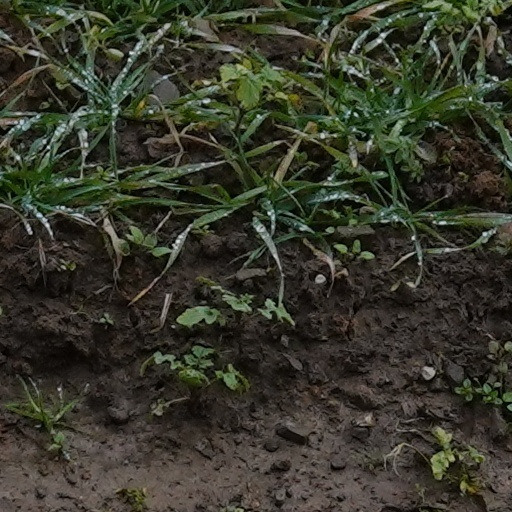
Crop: wheat